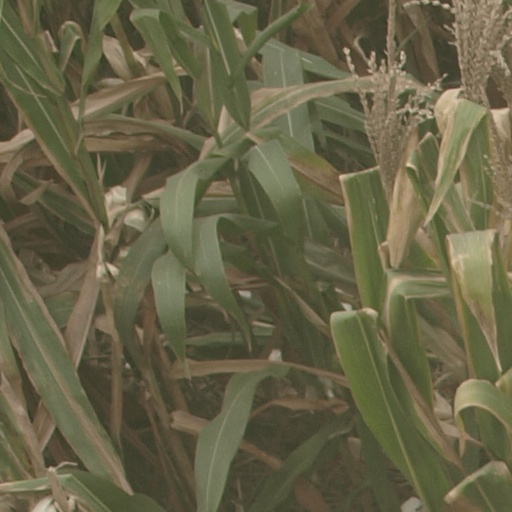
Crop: maize; corn